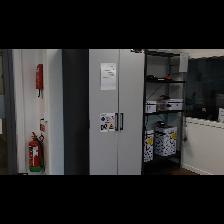
Label: NonHuman